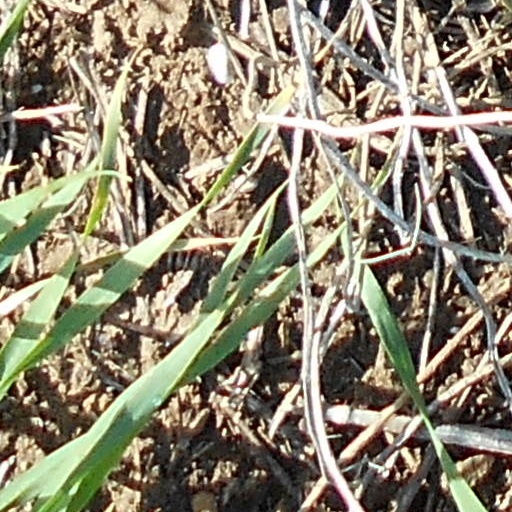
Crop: wheat